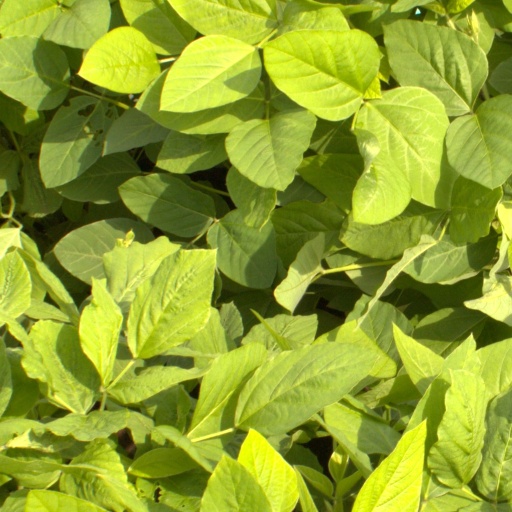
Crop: soybean